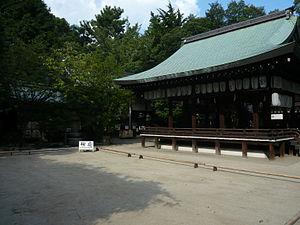
Le Shiramine-jingū est un sanctuaire shinto situé à Kamigyō-ku, Kyoto.